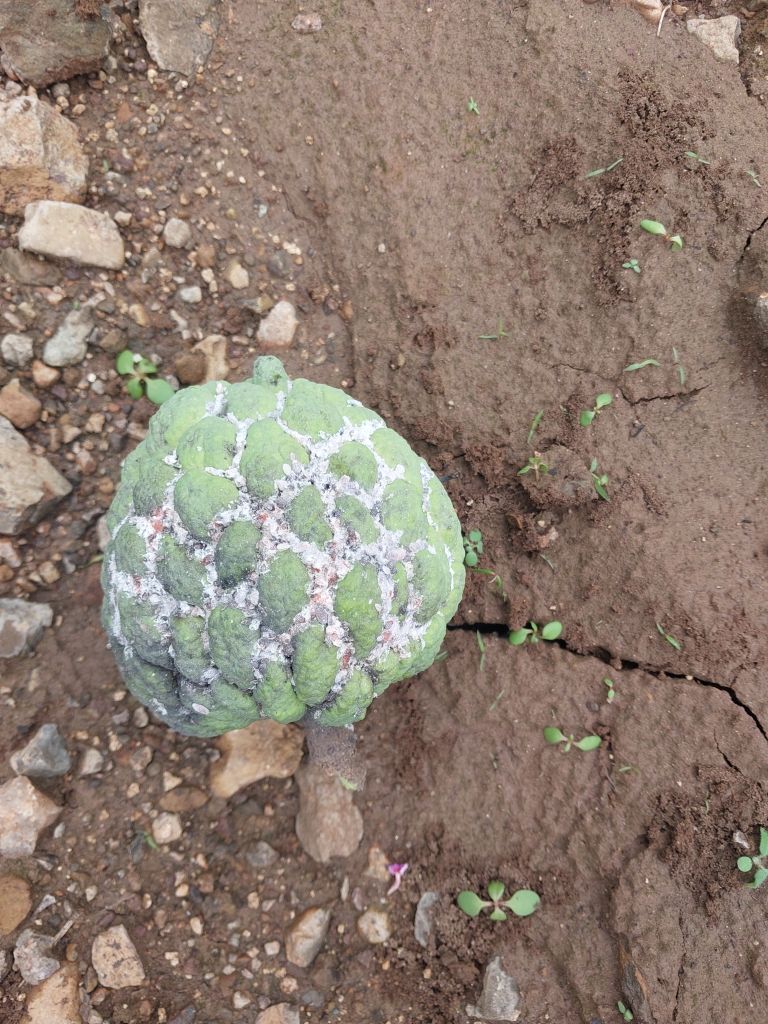
Disease label: Mealy Bug